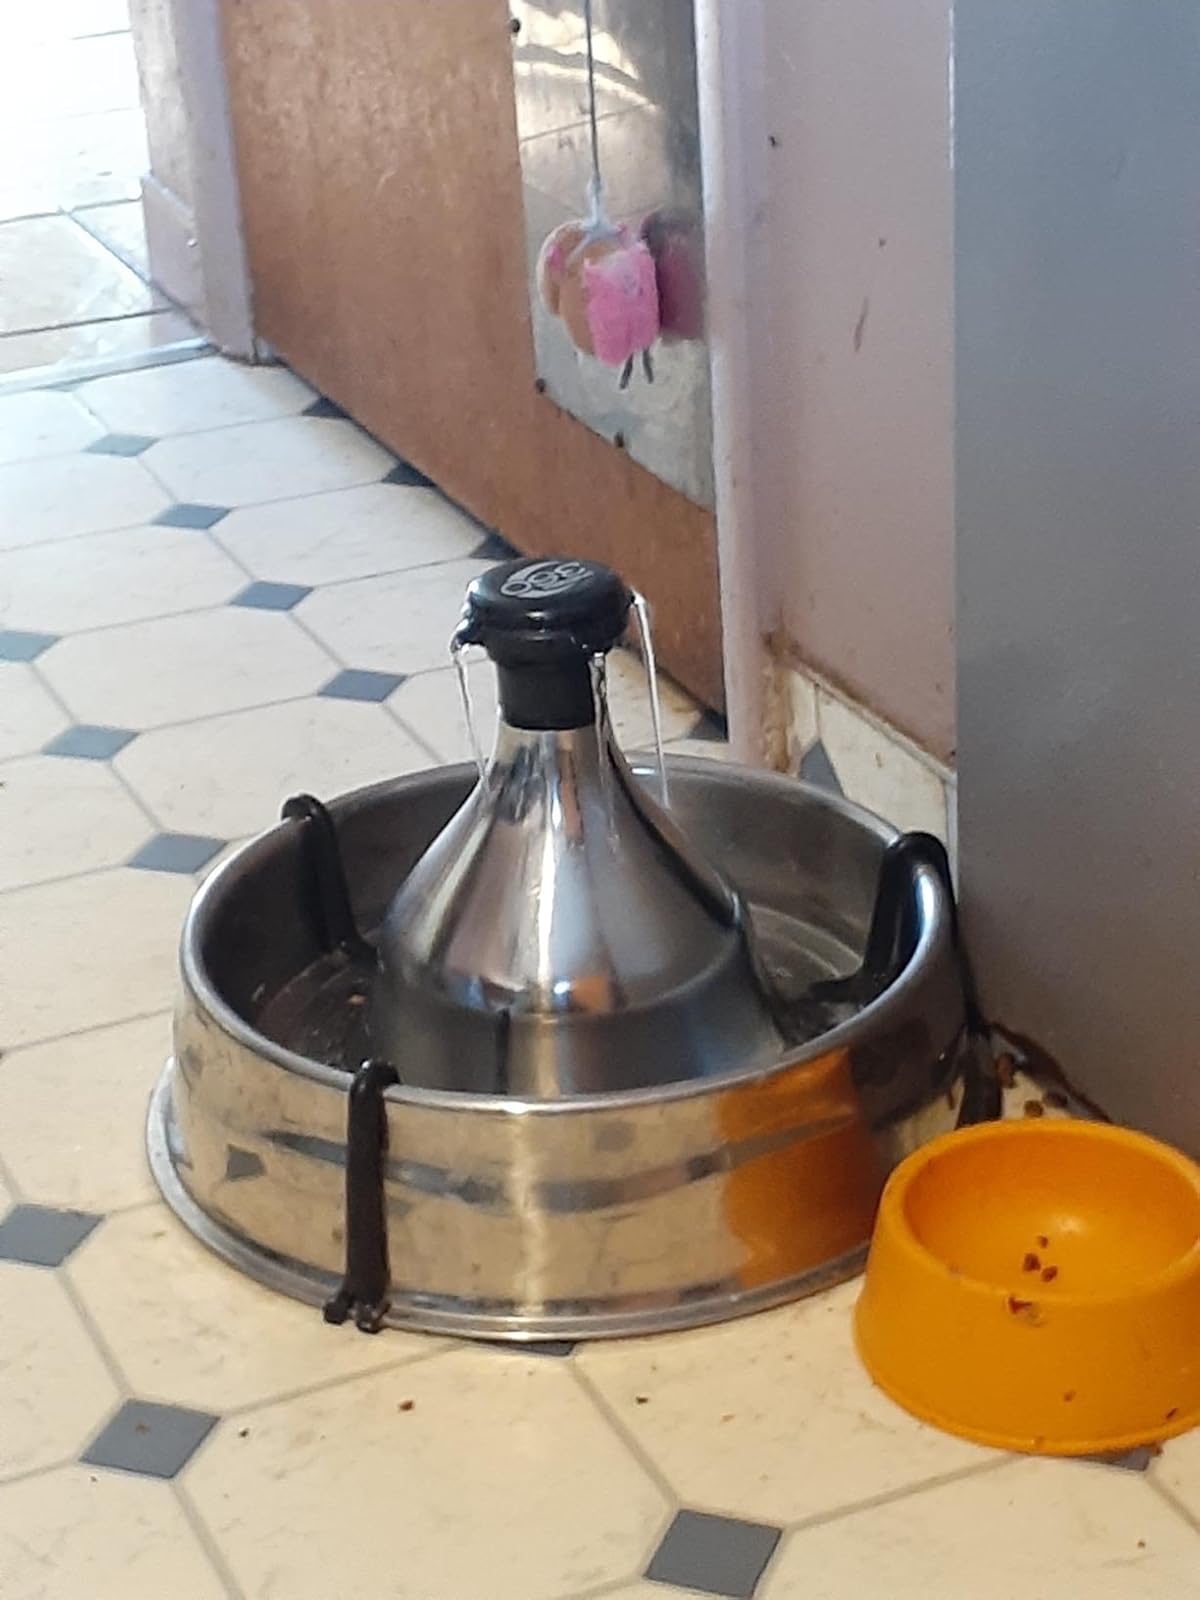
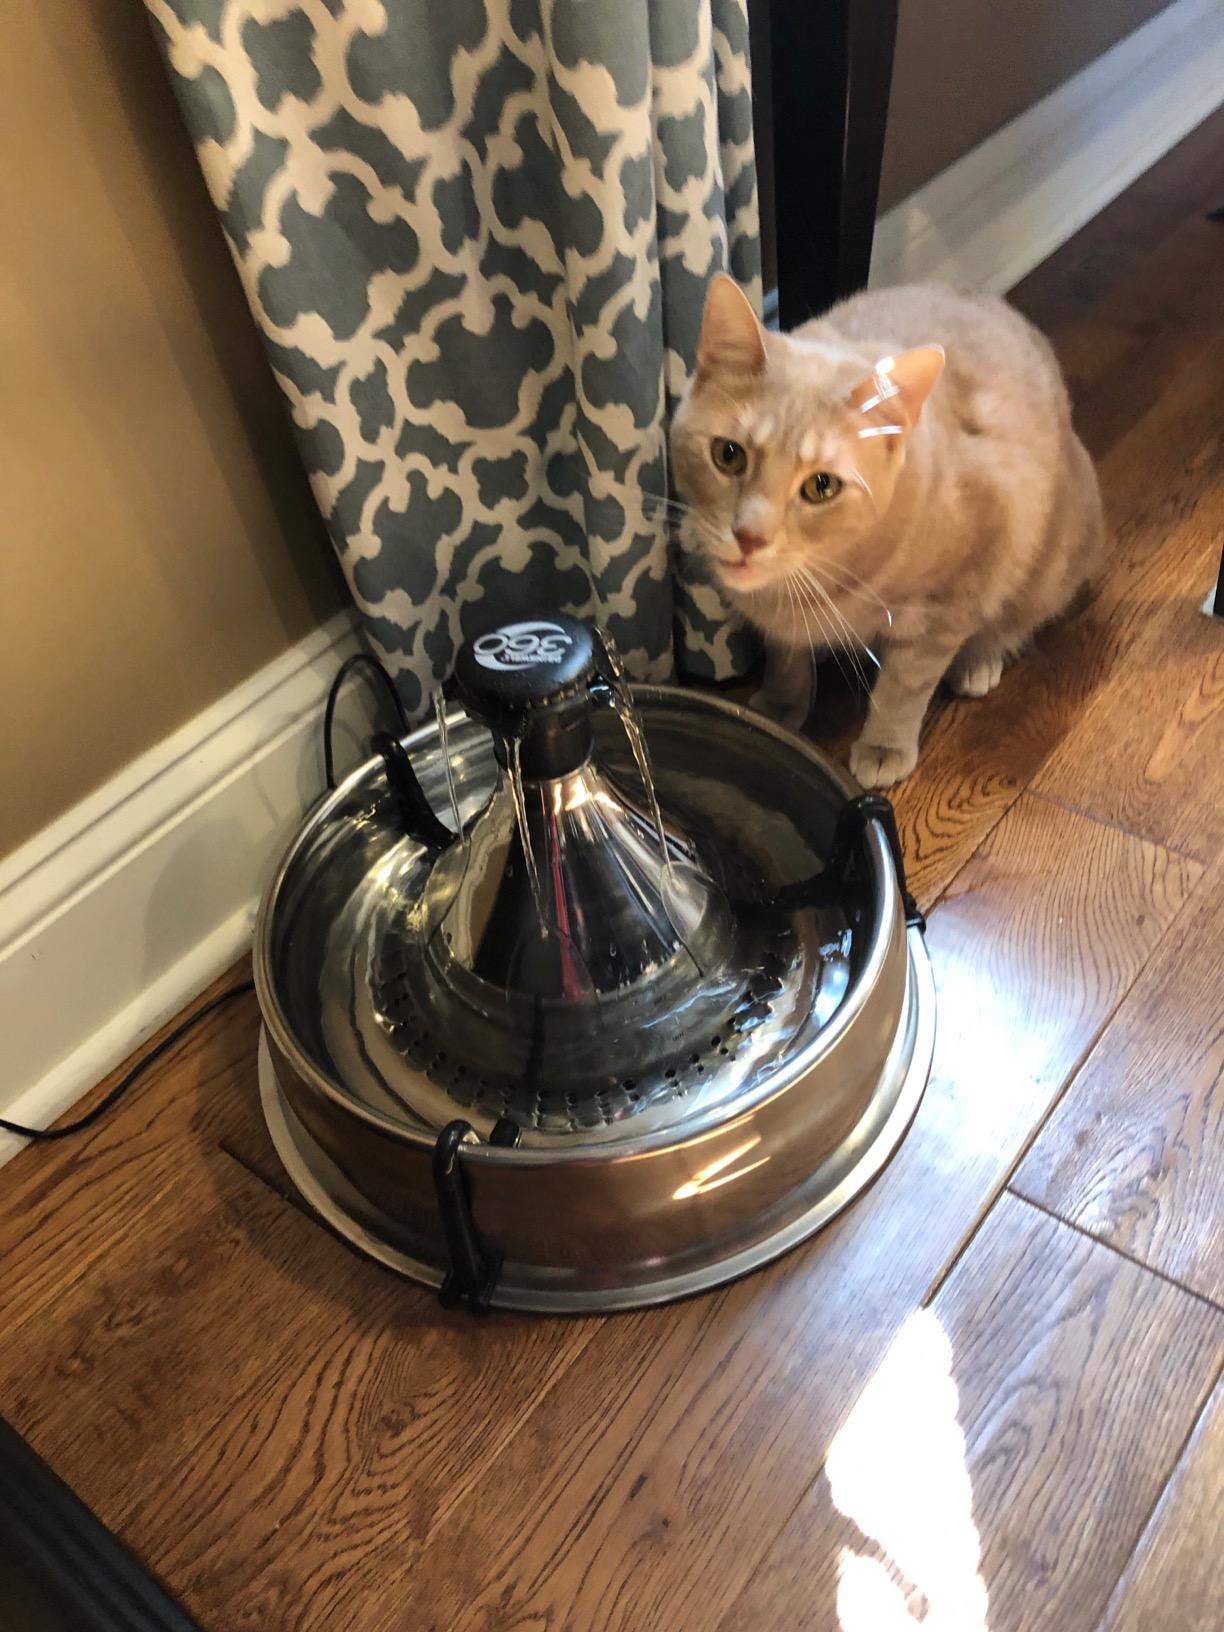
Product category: items_bowl
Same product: yes